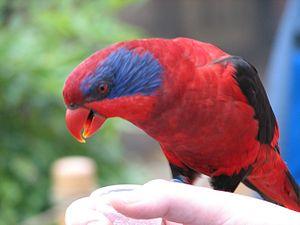
Eos est un genre d'oiseaux qui portent le nom normalisé de lori.